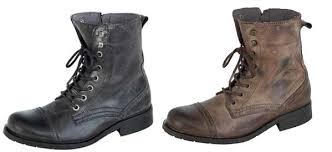
Waste category: shoes